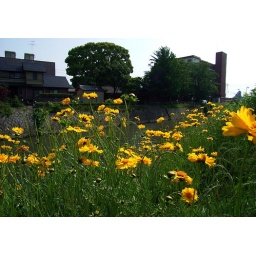
Scenery of a certain river.A yellow flower that had bloomed all over was impressive. Shin Aratagawa river, Gifu City.